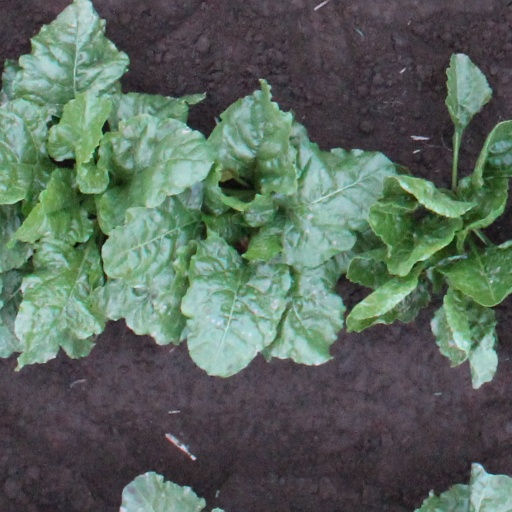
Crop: sugar beet